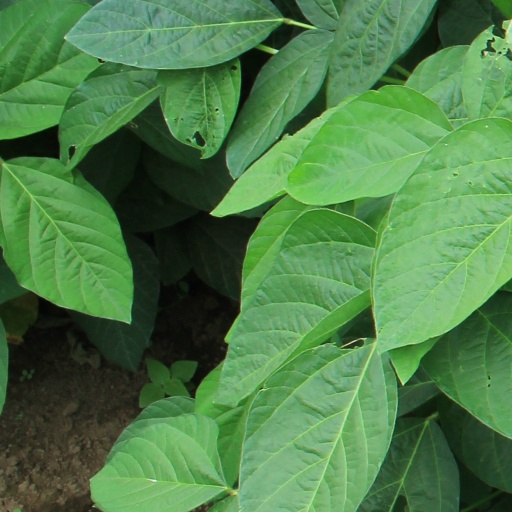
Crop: soybean